Helmuth Gräff

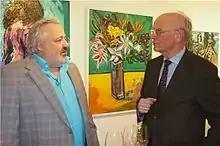
Helmuth Gräff (left) and Günter Stummvoll, former Austrian Secretary of State

Helmuth Gräff (born 12 April 1958 in Gars am Kamp) is an Austrian painter, drawer and poet. Gräffs painterly style is rooted on the one hand in the artistic heritage of Vincent van Gogh, and on the other hand he can also be regarded as a precursor or heritage of the Neuen Wilde.